Toto, Peppino, and the Hussy

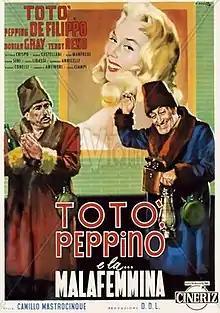

Toto, Peppino, and the Hussy (originally Totò, Peppino e la... malafemmina) is an Italian comedy film directed by Camillo Mastrocinque in 1956. It stars the comedy duo of Totò and Peppino De Filippo. The film also stars the popular singer Teddy Reno, and features Reno singing some of his songs as well as "Malafemmena", Totò's most famous work as a songwriter.